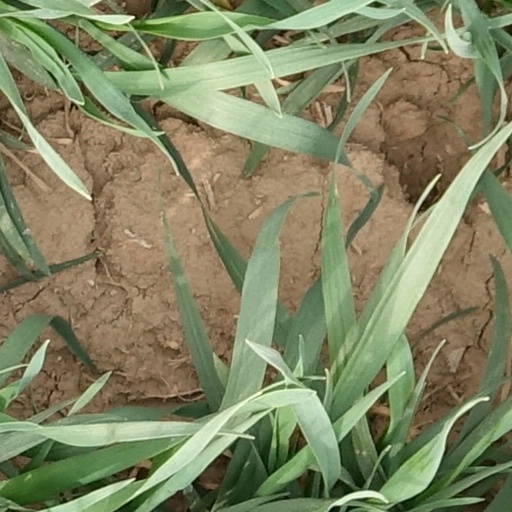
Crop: wheat